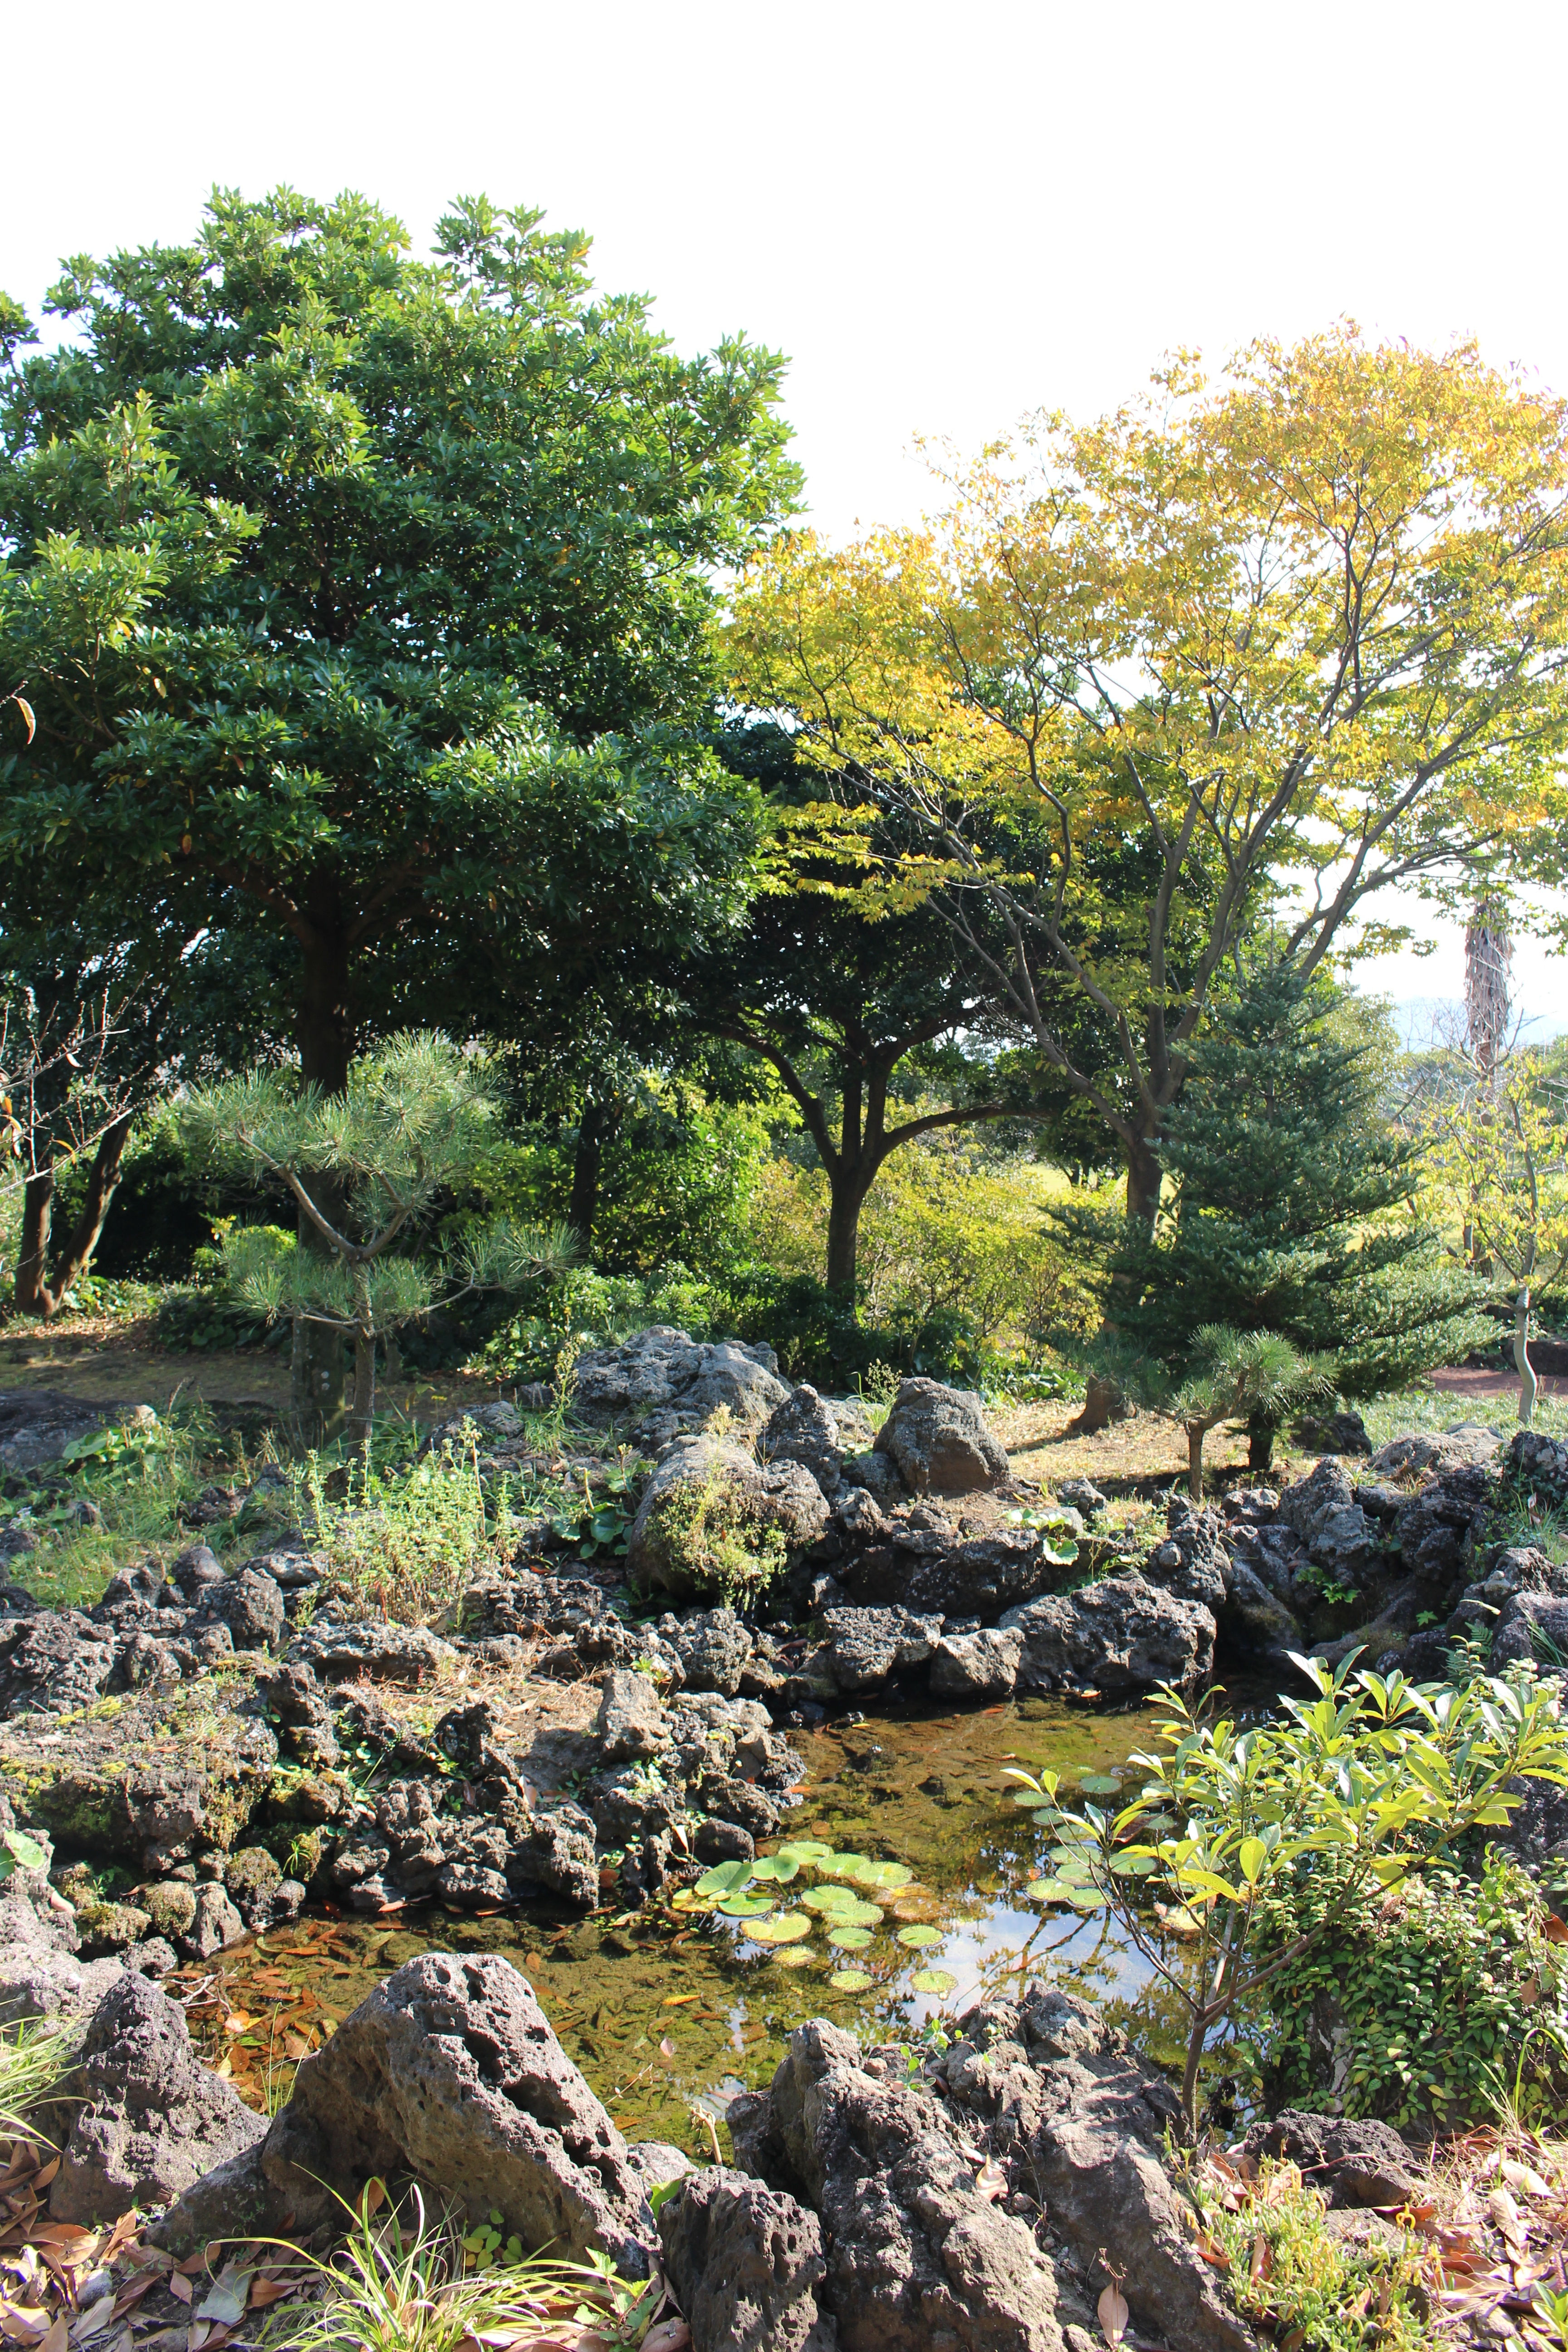
landscape, tree, plant, wood, flower, walk, pond, botany, garden, flora, vegetation, shrub, botanical garden, woodland, yard, woody plant